Describe the emotion expressed in this image:  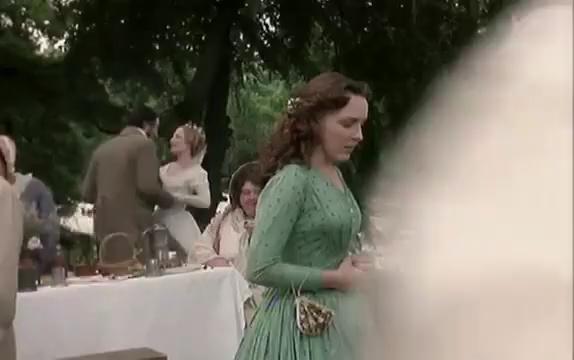
This person displays Fear, valence and arousal with high intensity.